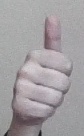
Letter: aleff